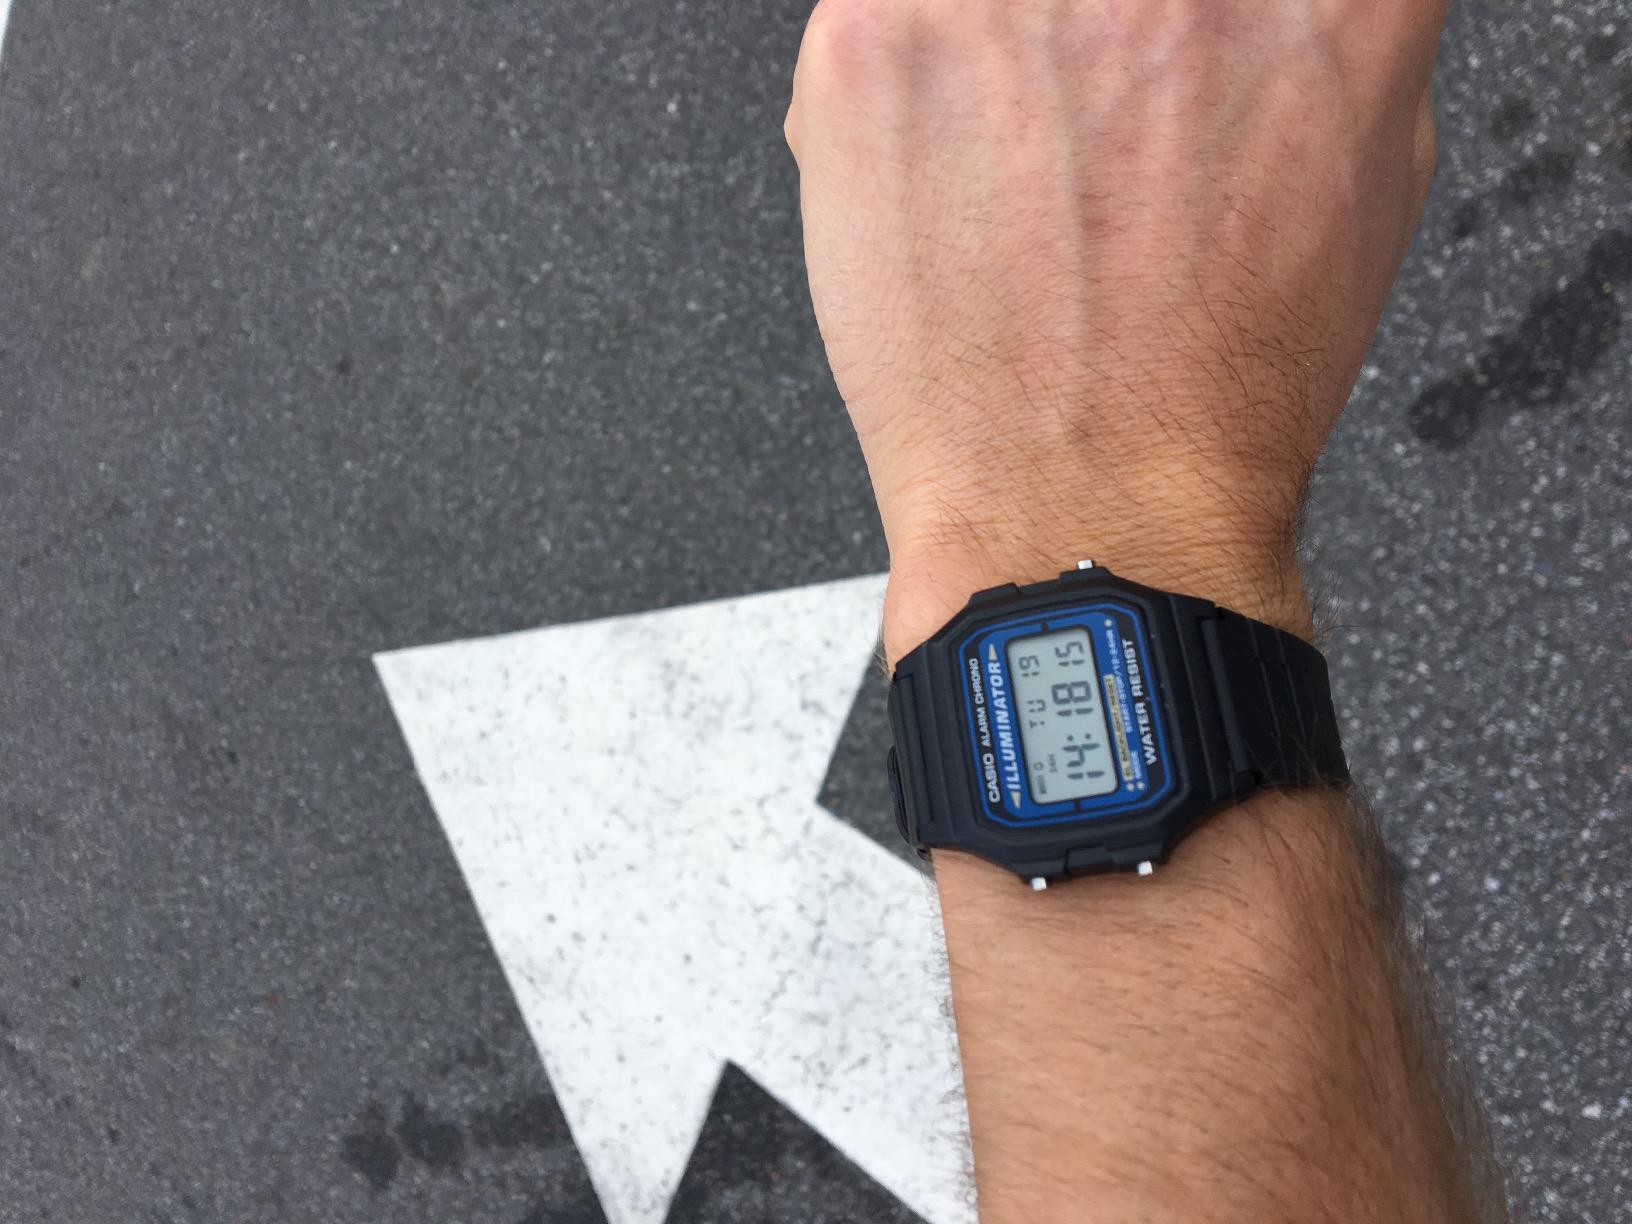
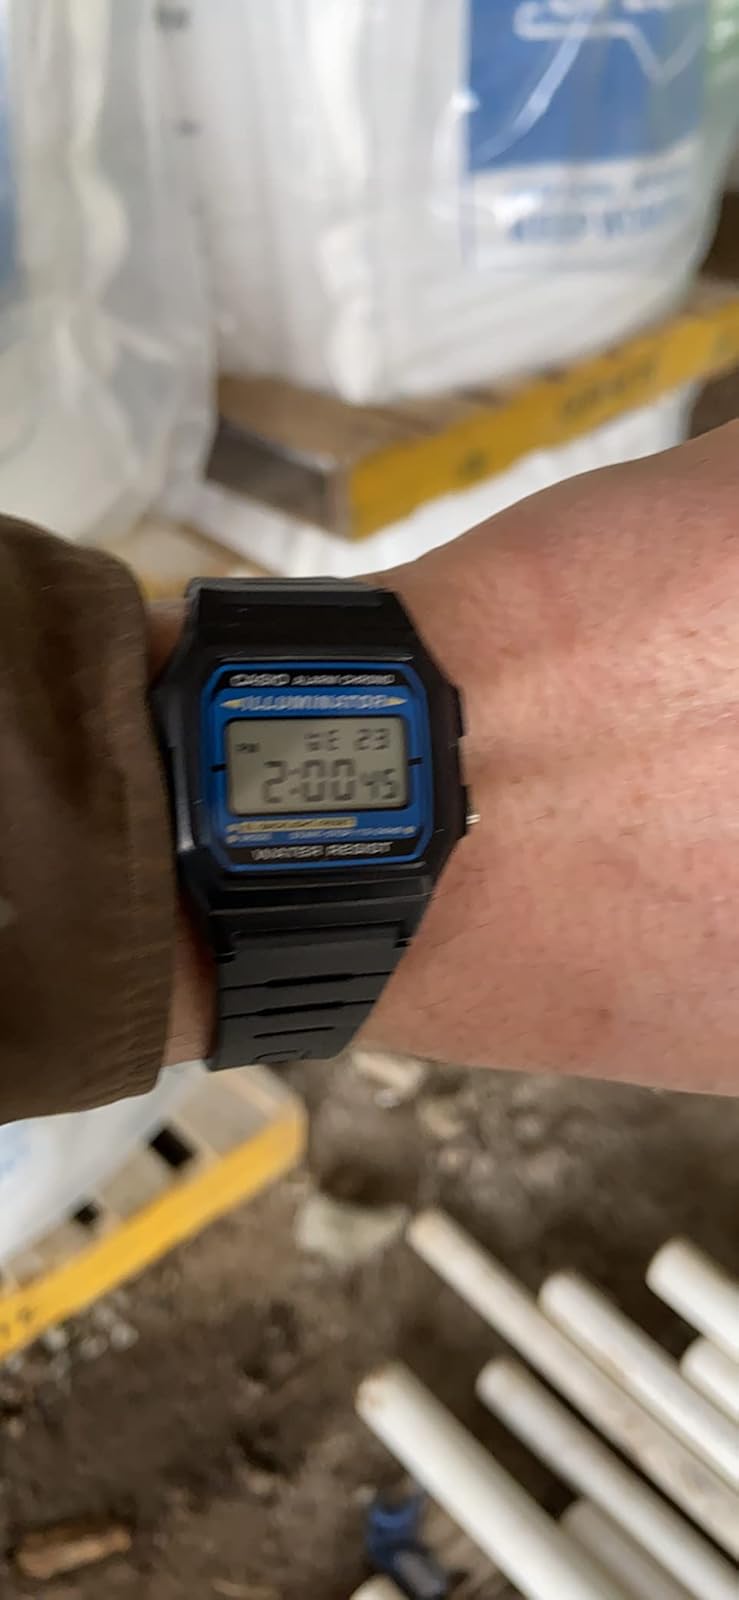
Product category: accessories_watch
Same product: yes